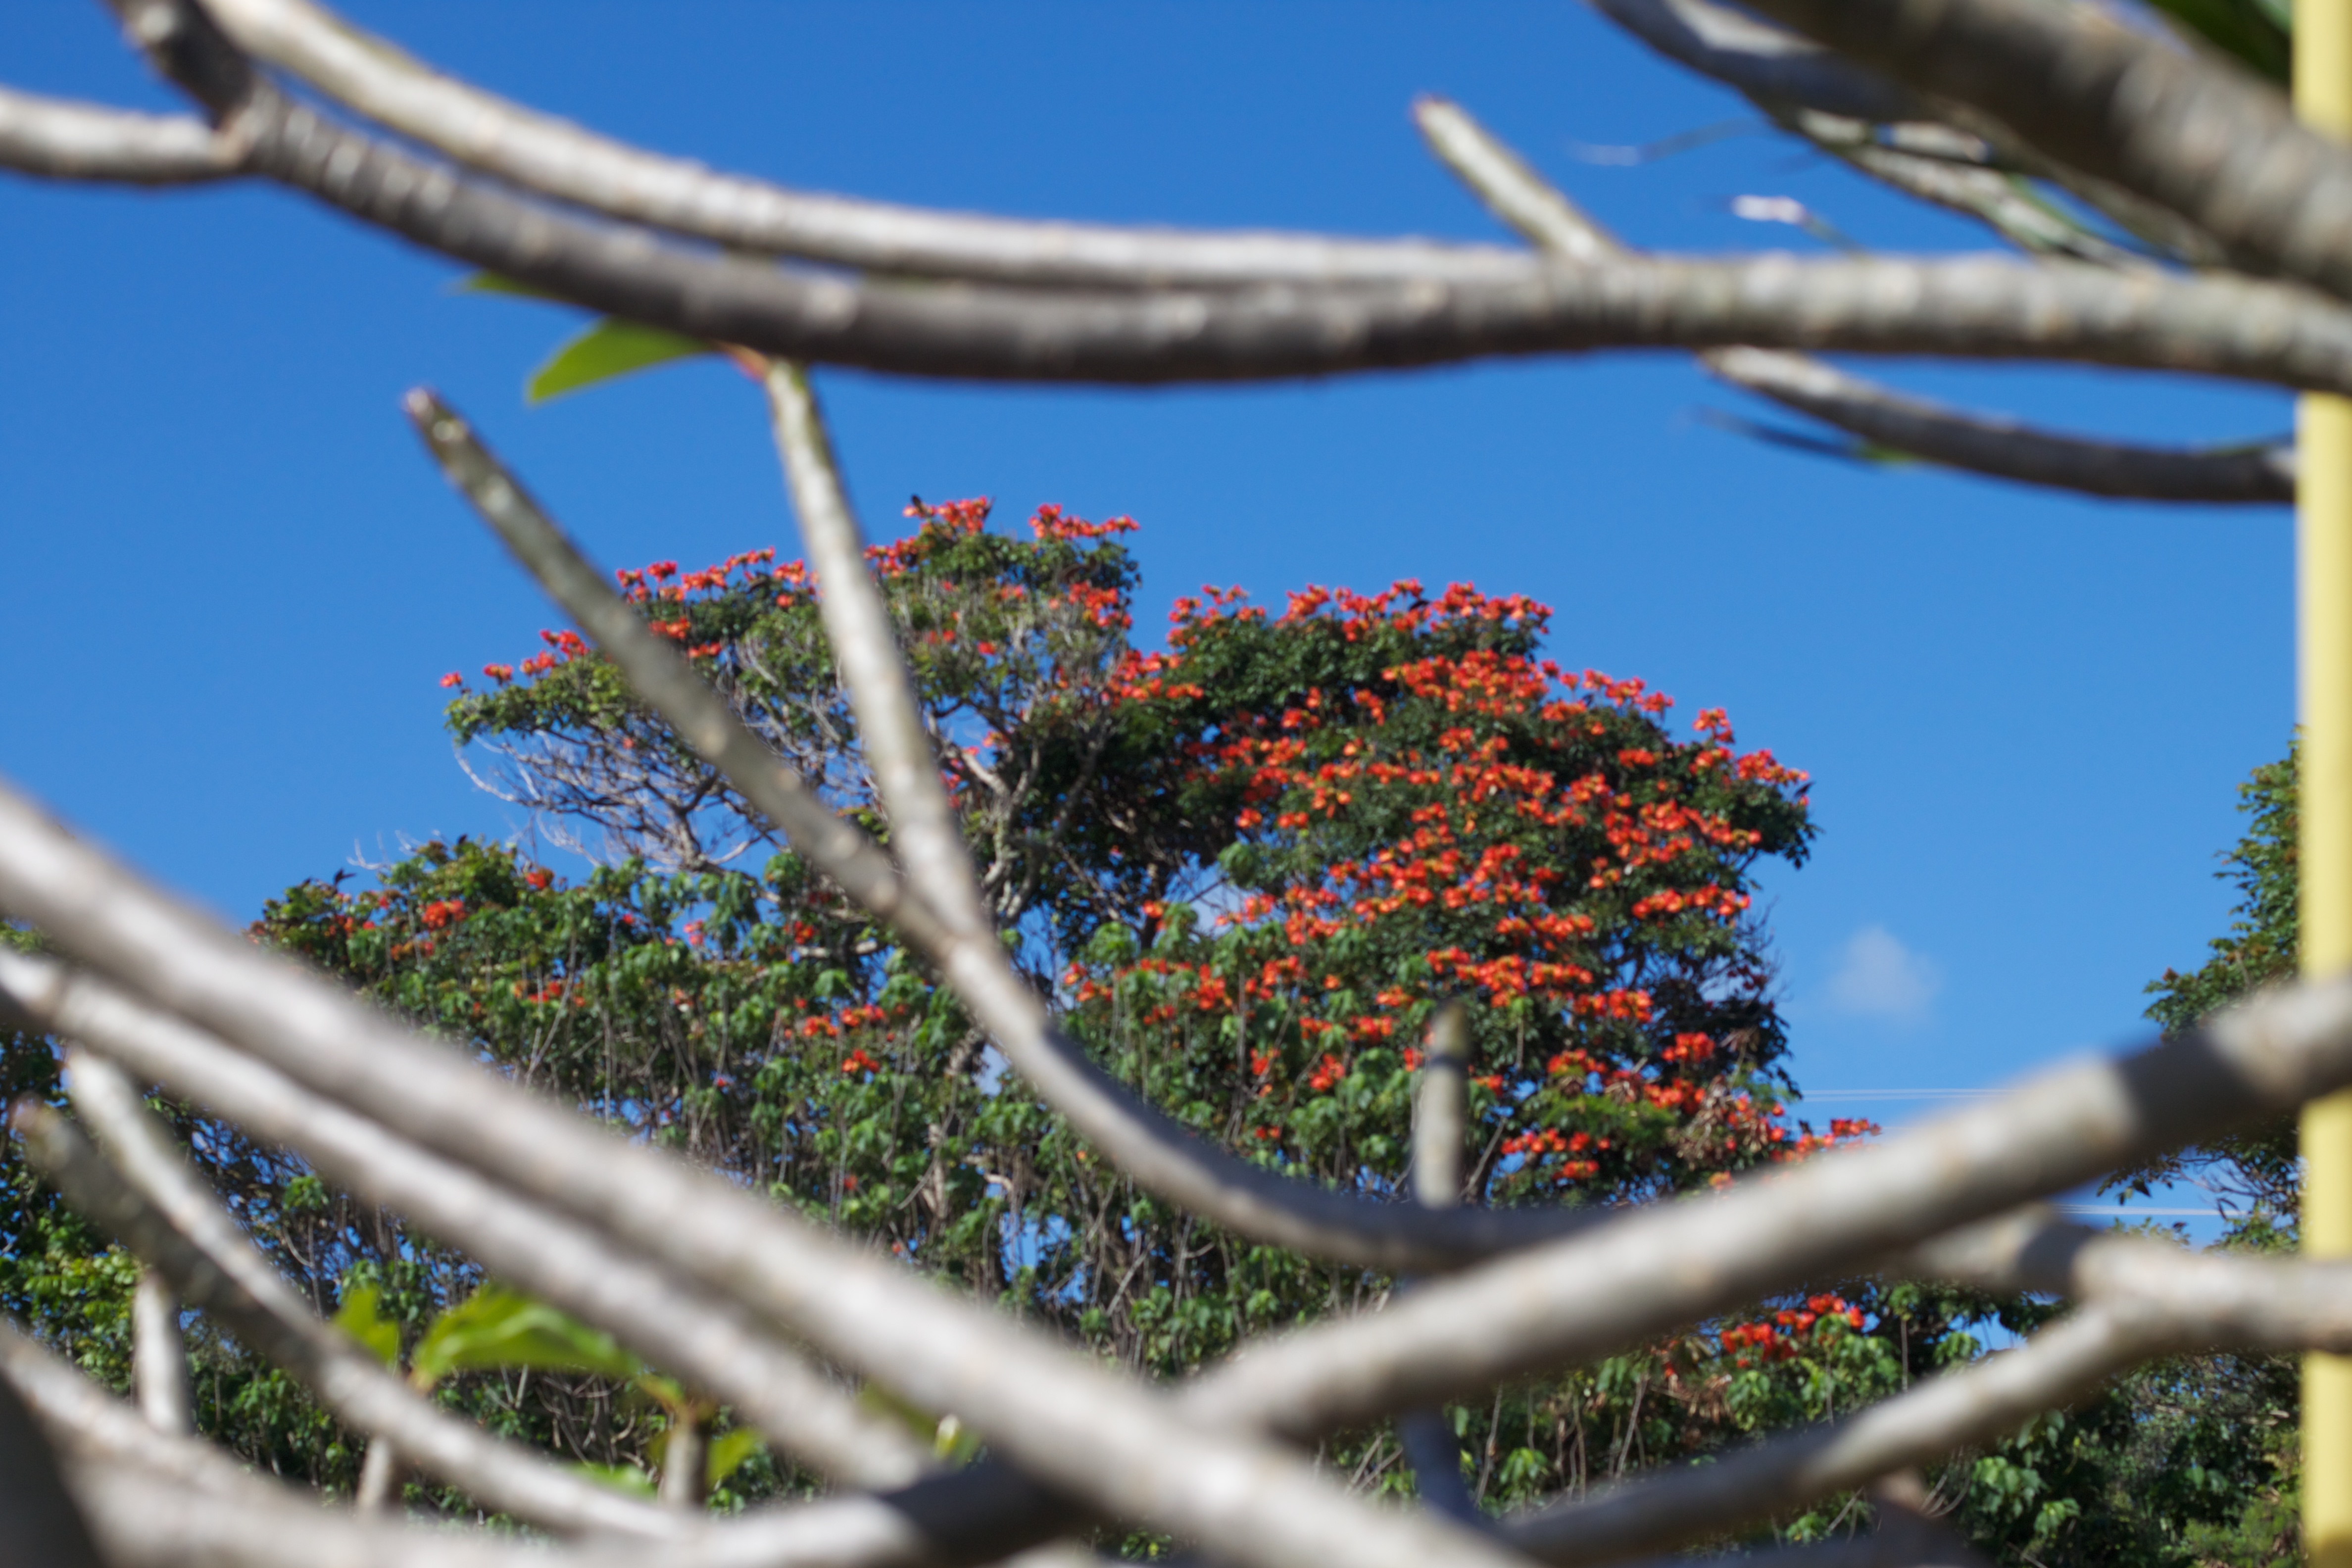
tree, nature, branch, blossom, plant, sky, leaf, flower, spring, autumn, botany, blue, flora, season, shrub, hawaiikauai, woody plant